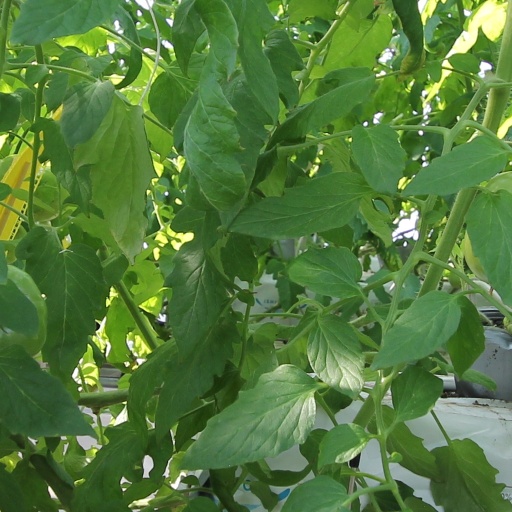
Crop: tomato